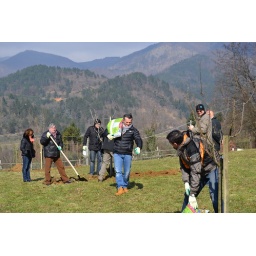
Four Seasons Hotel Florence employees gather to plant 20 fruit trees on a hill in the Mugello area.